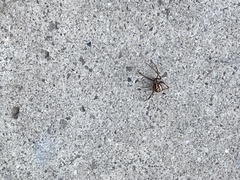
Species: Lactrodectus_hesperus